History of Bologna FC 1909

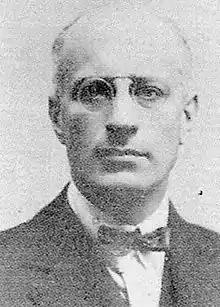
Hermann Felsner, Bologna's first coach

The founder of Bologna was Emilio Arnstein, a Bohemian native of Wotitz - later Votice - a small town in the Benešov district near Prague. Having become interested in football during his university studies in Prague and Vienna, in Habsburg Trieste, he had already founded with his brother Hugo, other Bohemians and a few Englishmen the Black Star Football Club. Arnstein arrived in Bologna in 1908 and immediately inquired where football was played in the city. After some inaccurate information, a tram driver finally appeared. He told him that he could find people playing football in Piazza d'Armi, in the so-called Prati di Caprara.